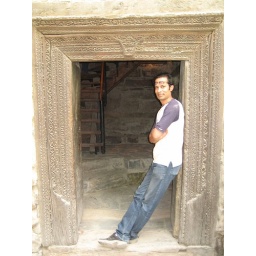
An Old wooden door in PHOONK HOUSE, Shiger (SKARDU)